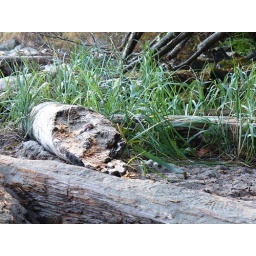
Driftwood in the grass and sand